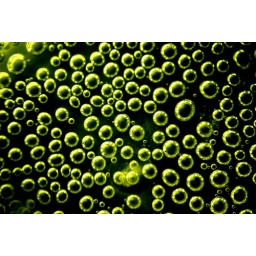
clear soda in a plastic yellow cup lit from the side. contrast adjusted and sharpened with paint.net